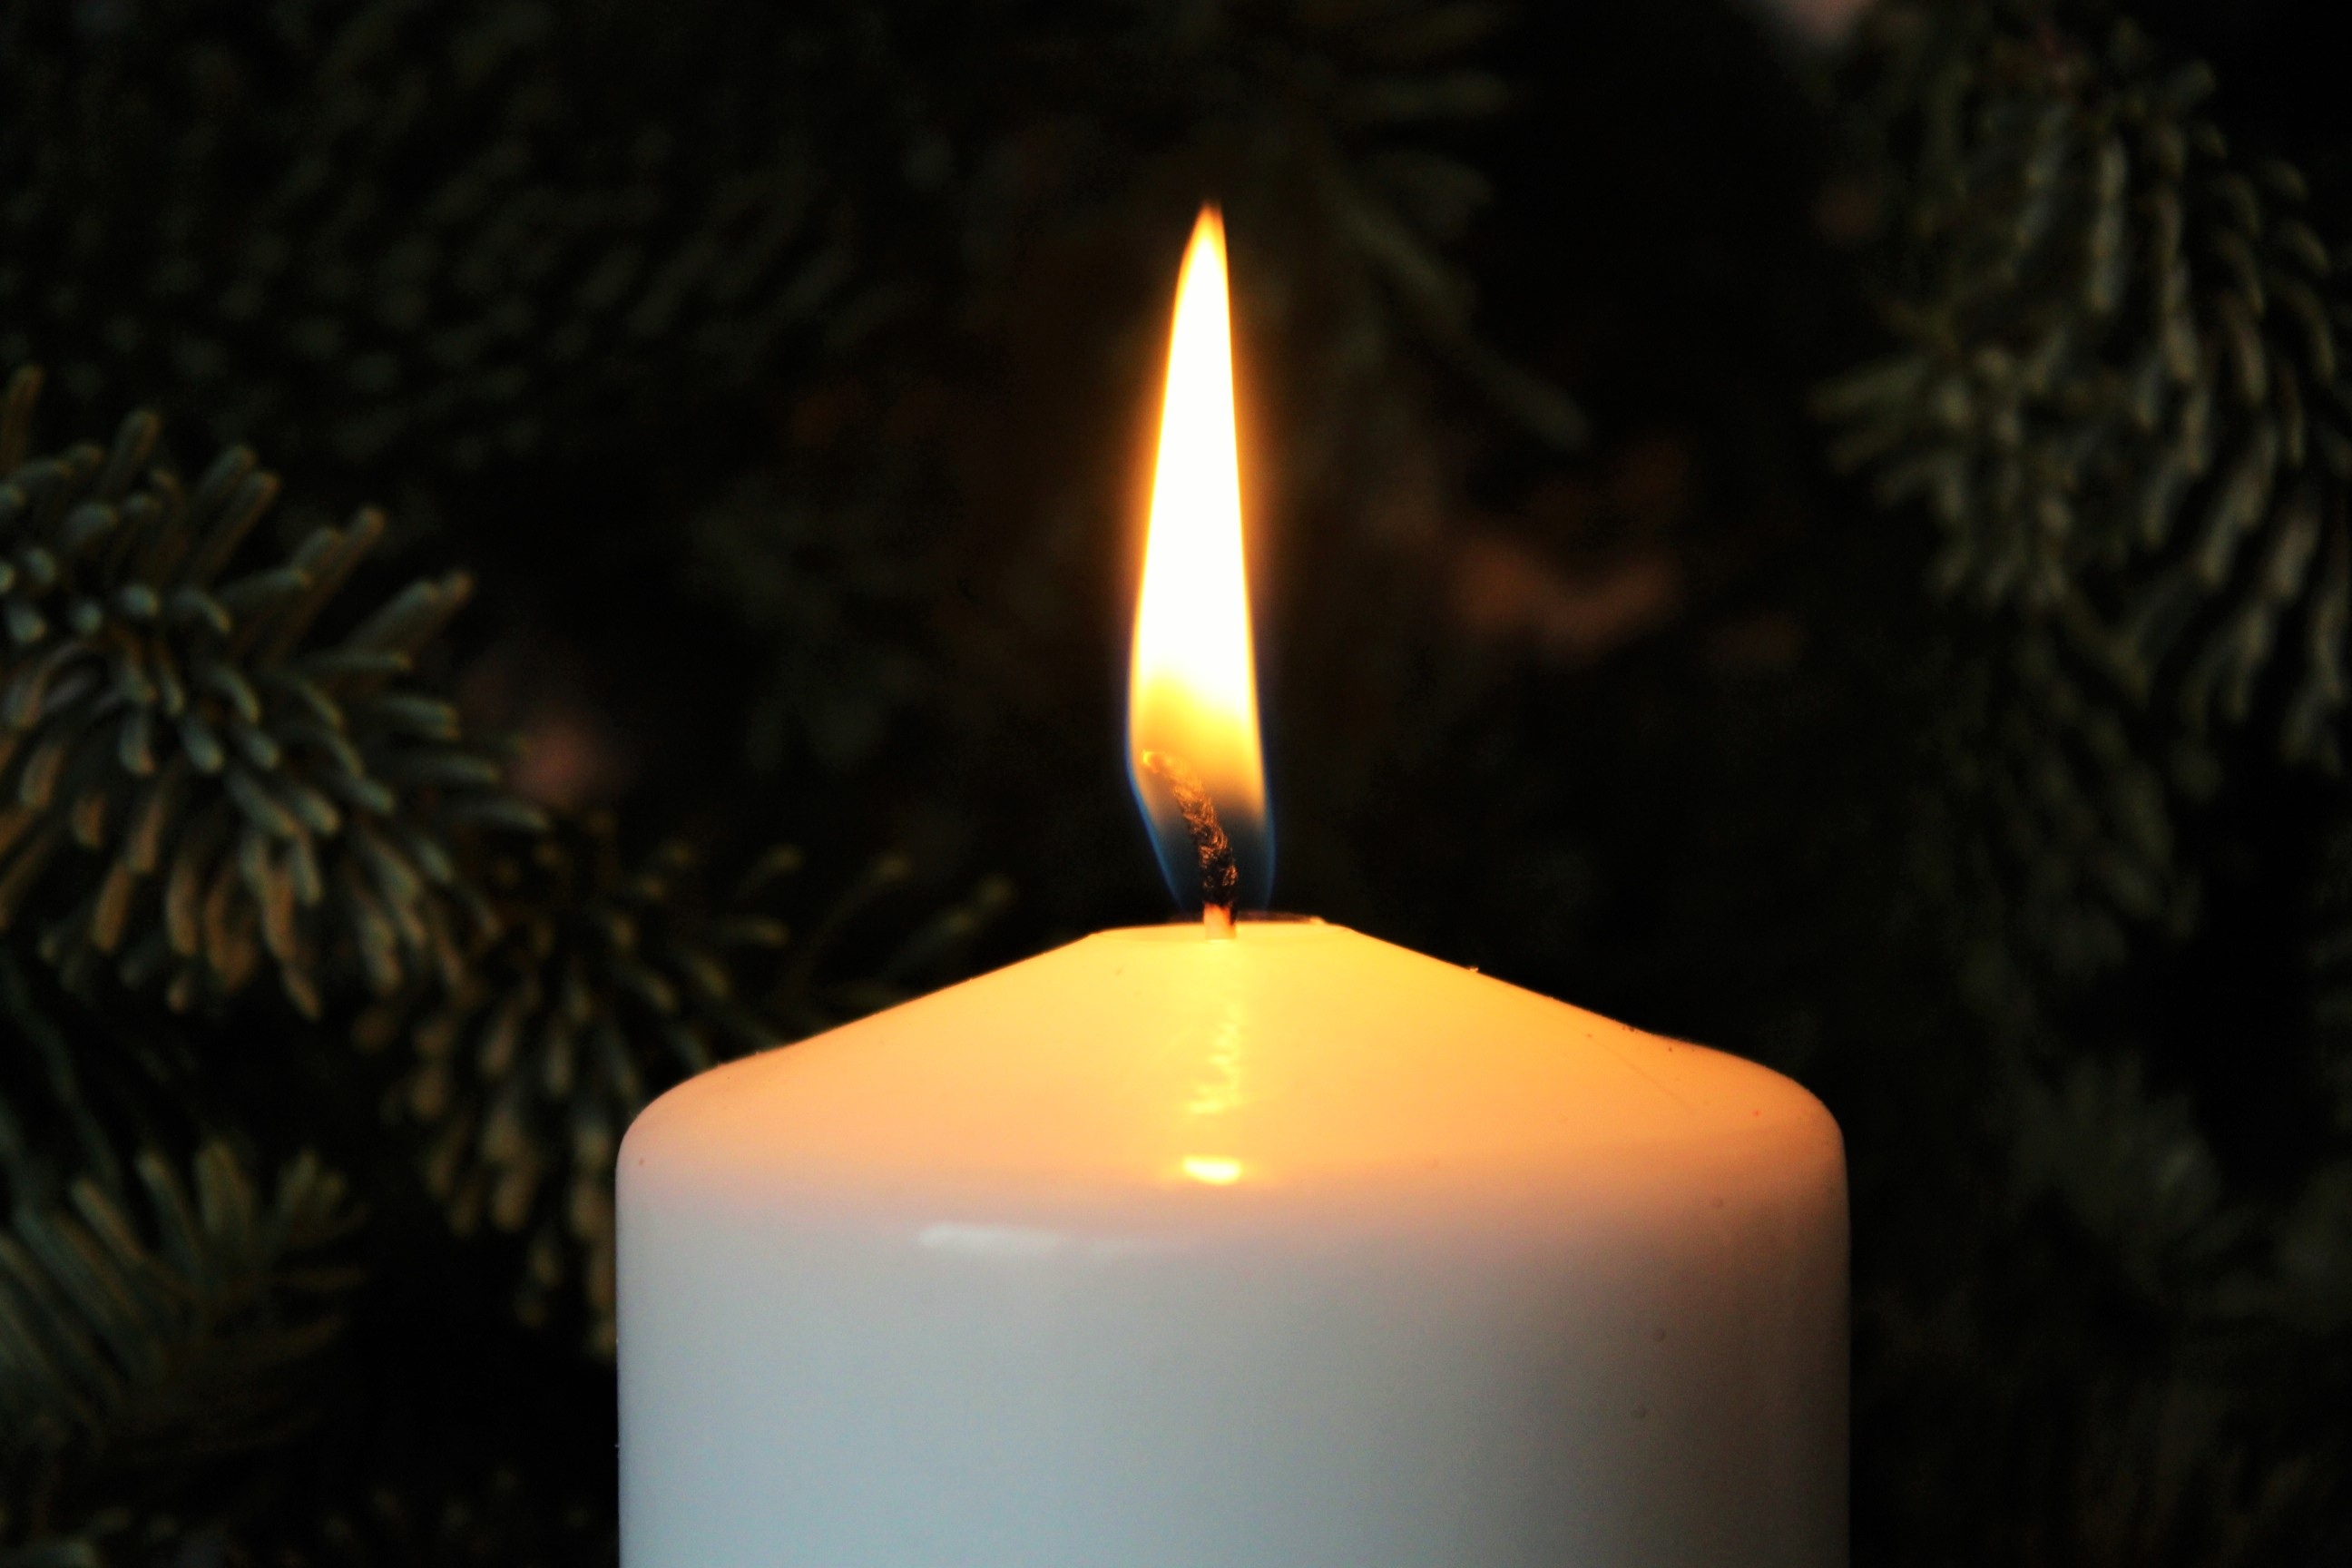
light, flame, fire, cozy, darkness, candle, lighting, decor, heat, burn, christmas decoration, wick, mood, candlelight, wax candle, wax, flameless candle